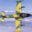
Label: airplane